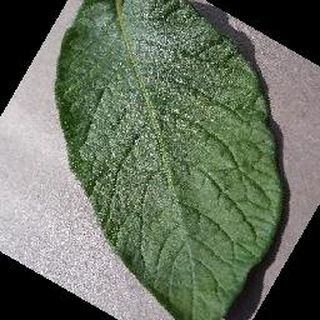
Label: healthy_potato